A Musical Joke

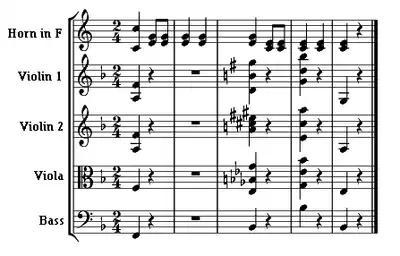

The piece consists of four movements and takes about 20 minutes to perform.